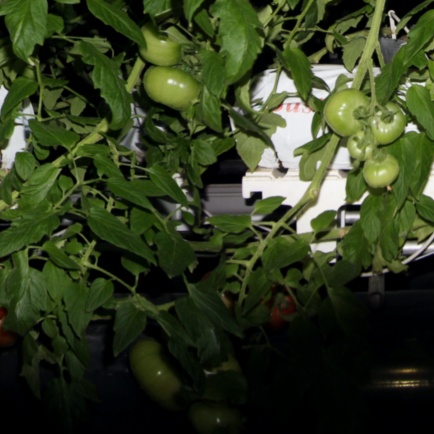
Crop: tomato